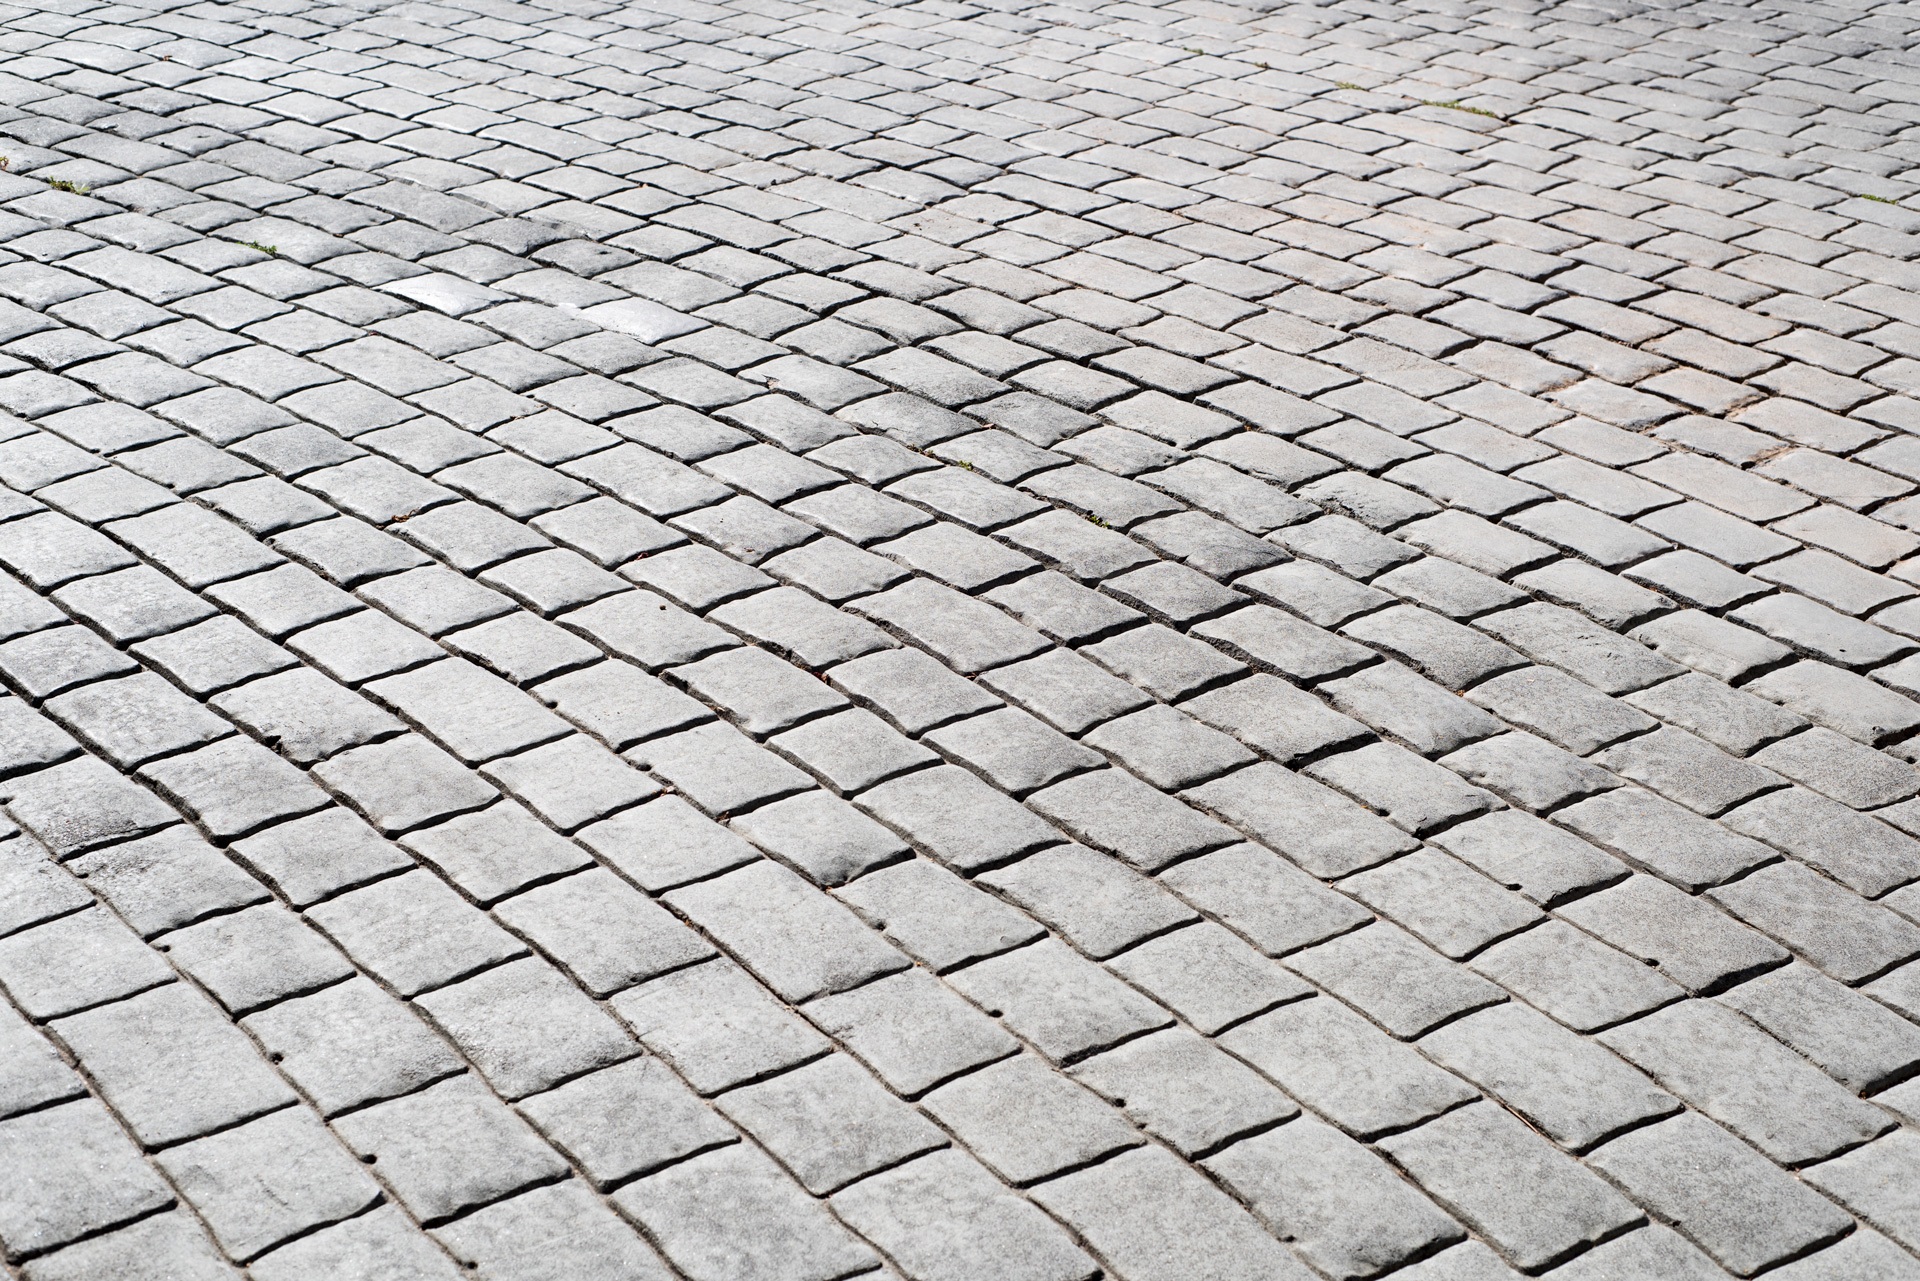
road, sidewalk, floor, roof, cobblestone, asphalt, walkway, brick, lane, material, grey, driveway, flooring, san diego, road surface, outdoor structure